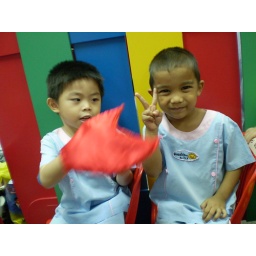
lol..cant remember their names but i remember that the crab kid cried being bulied by this cute boy beside